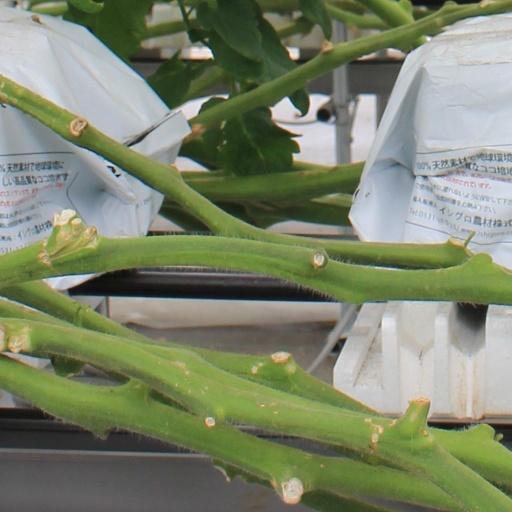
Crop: tomato